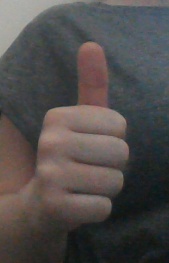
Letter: aleff